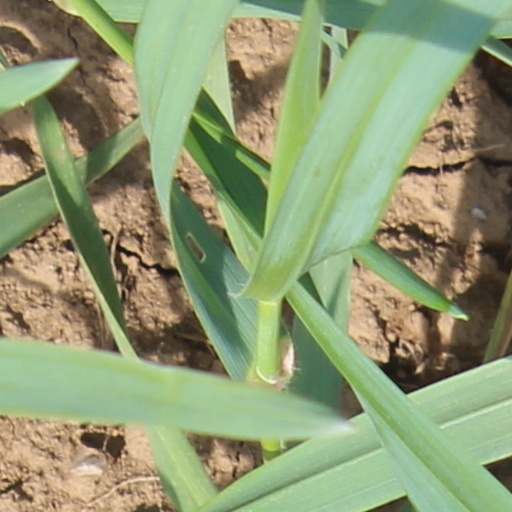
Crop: wheat